Joseph MacBride

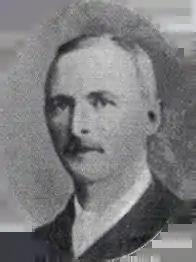
MacBride c.1910s

Joseph MacBride (1860 – 1 January 1938) was an Irish Sinn Féin and later Cumann na nGaedheal politician. He was a member of the Irish Volunteers. His brother Major John MacBride fought in the 1916 Easter Rising and was executed by the British authorities. Joseph was arrested after the Rising and interned in prison in England and Wales.